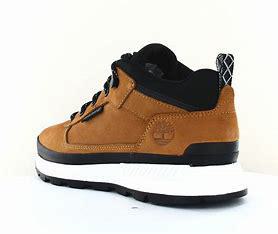
Brand: Timberland
Model: Field